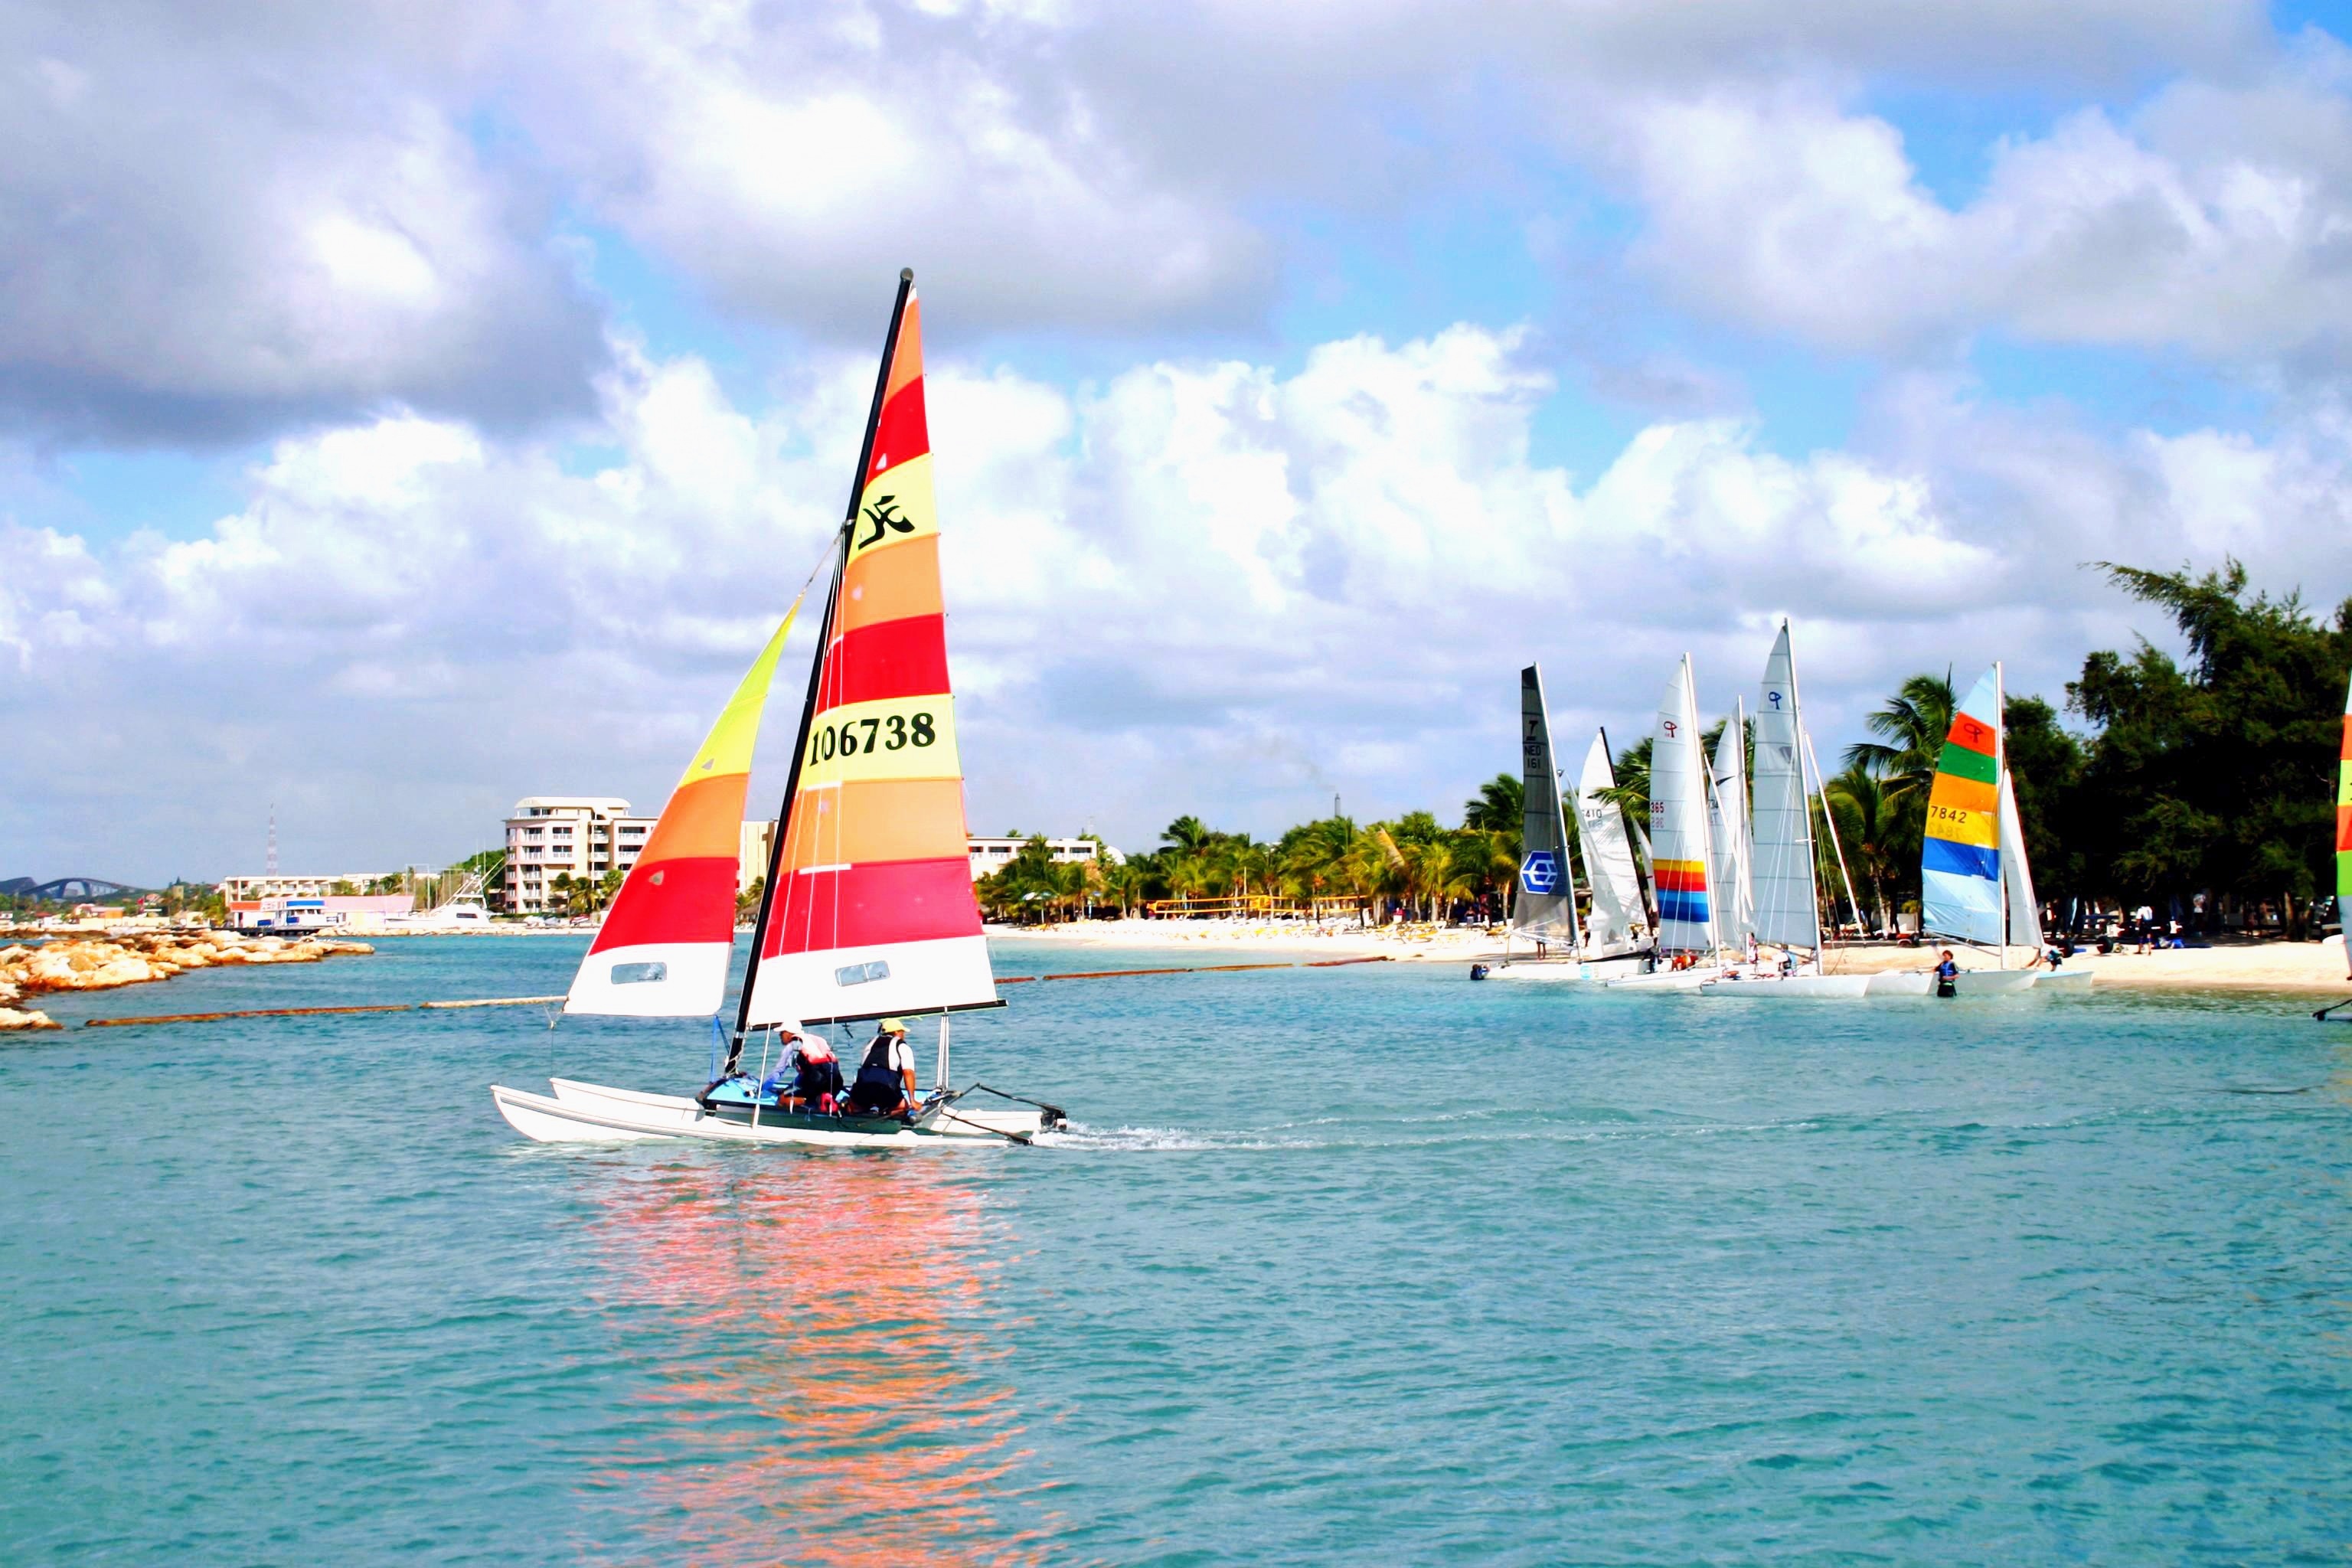
sea, water, ocean, sun, boat, vehicle, sailing, bay, sailboat, nautical, sports, boating, sail, watercraft, sailing ship, sailing boats, yacht racing, windsports, dinghy sailing, sailboat racing